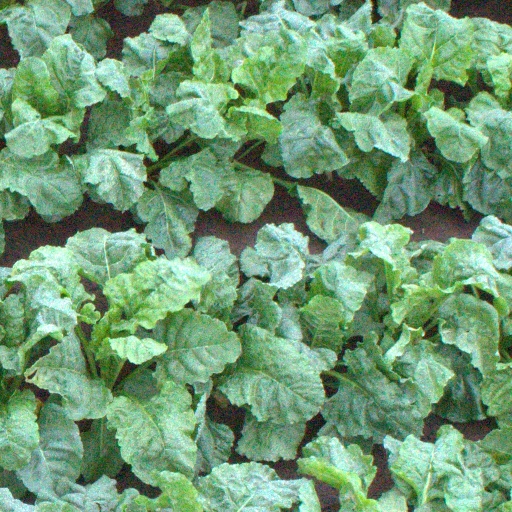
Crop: sugar beet